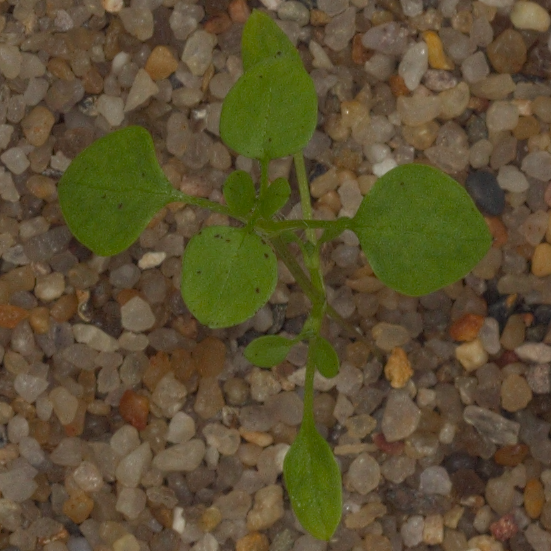
Label: common_chickweed